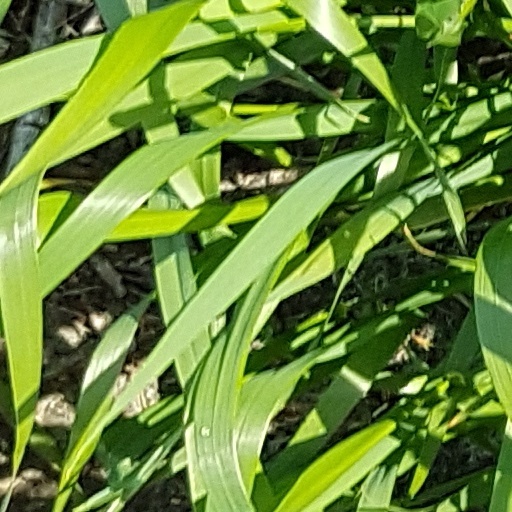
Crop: wheat